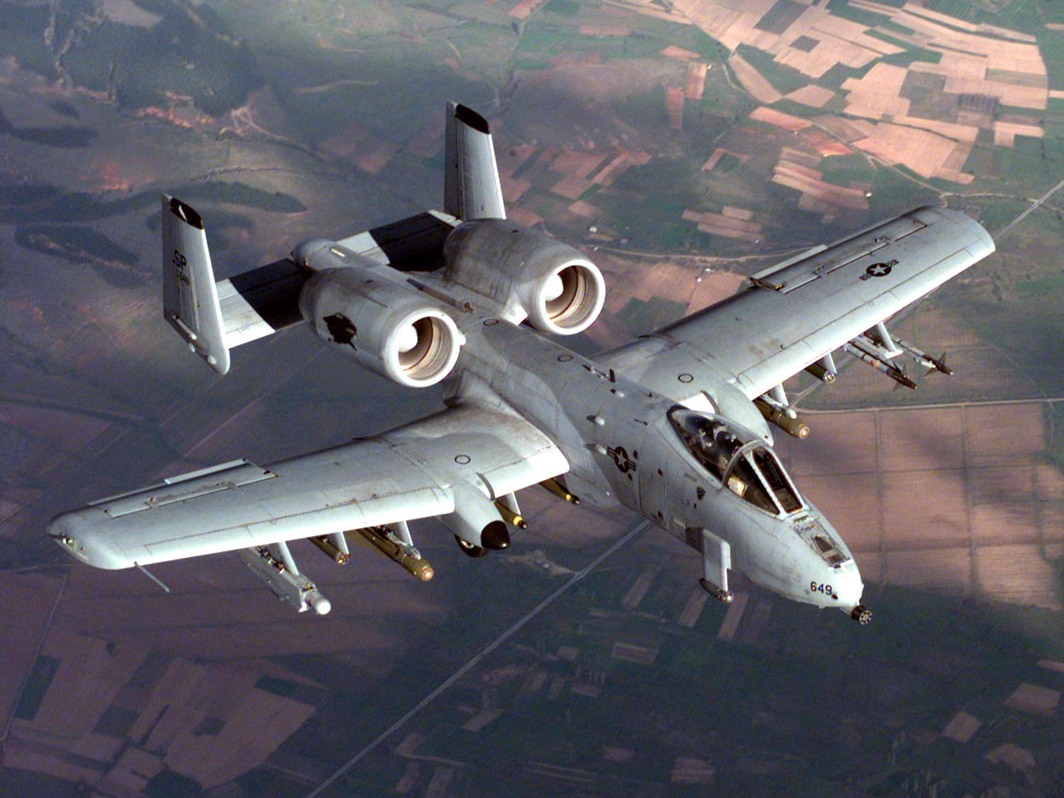
Vehicle type: Planes